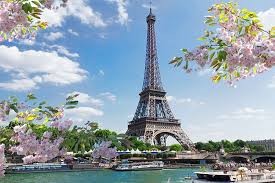
Landmark: Eiffel Tower